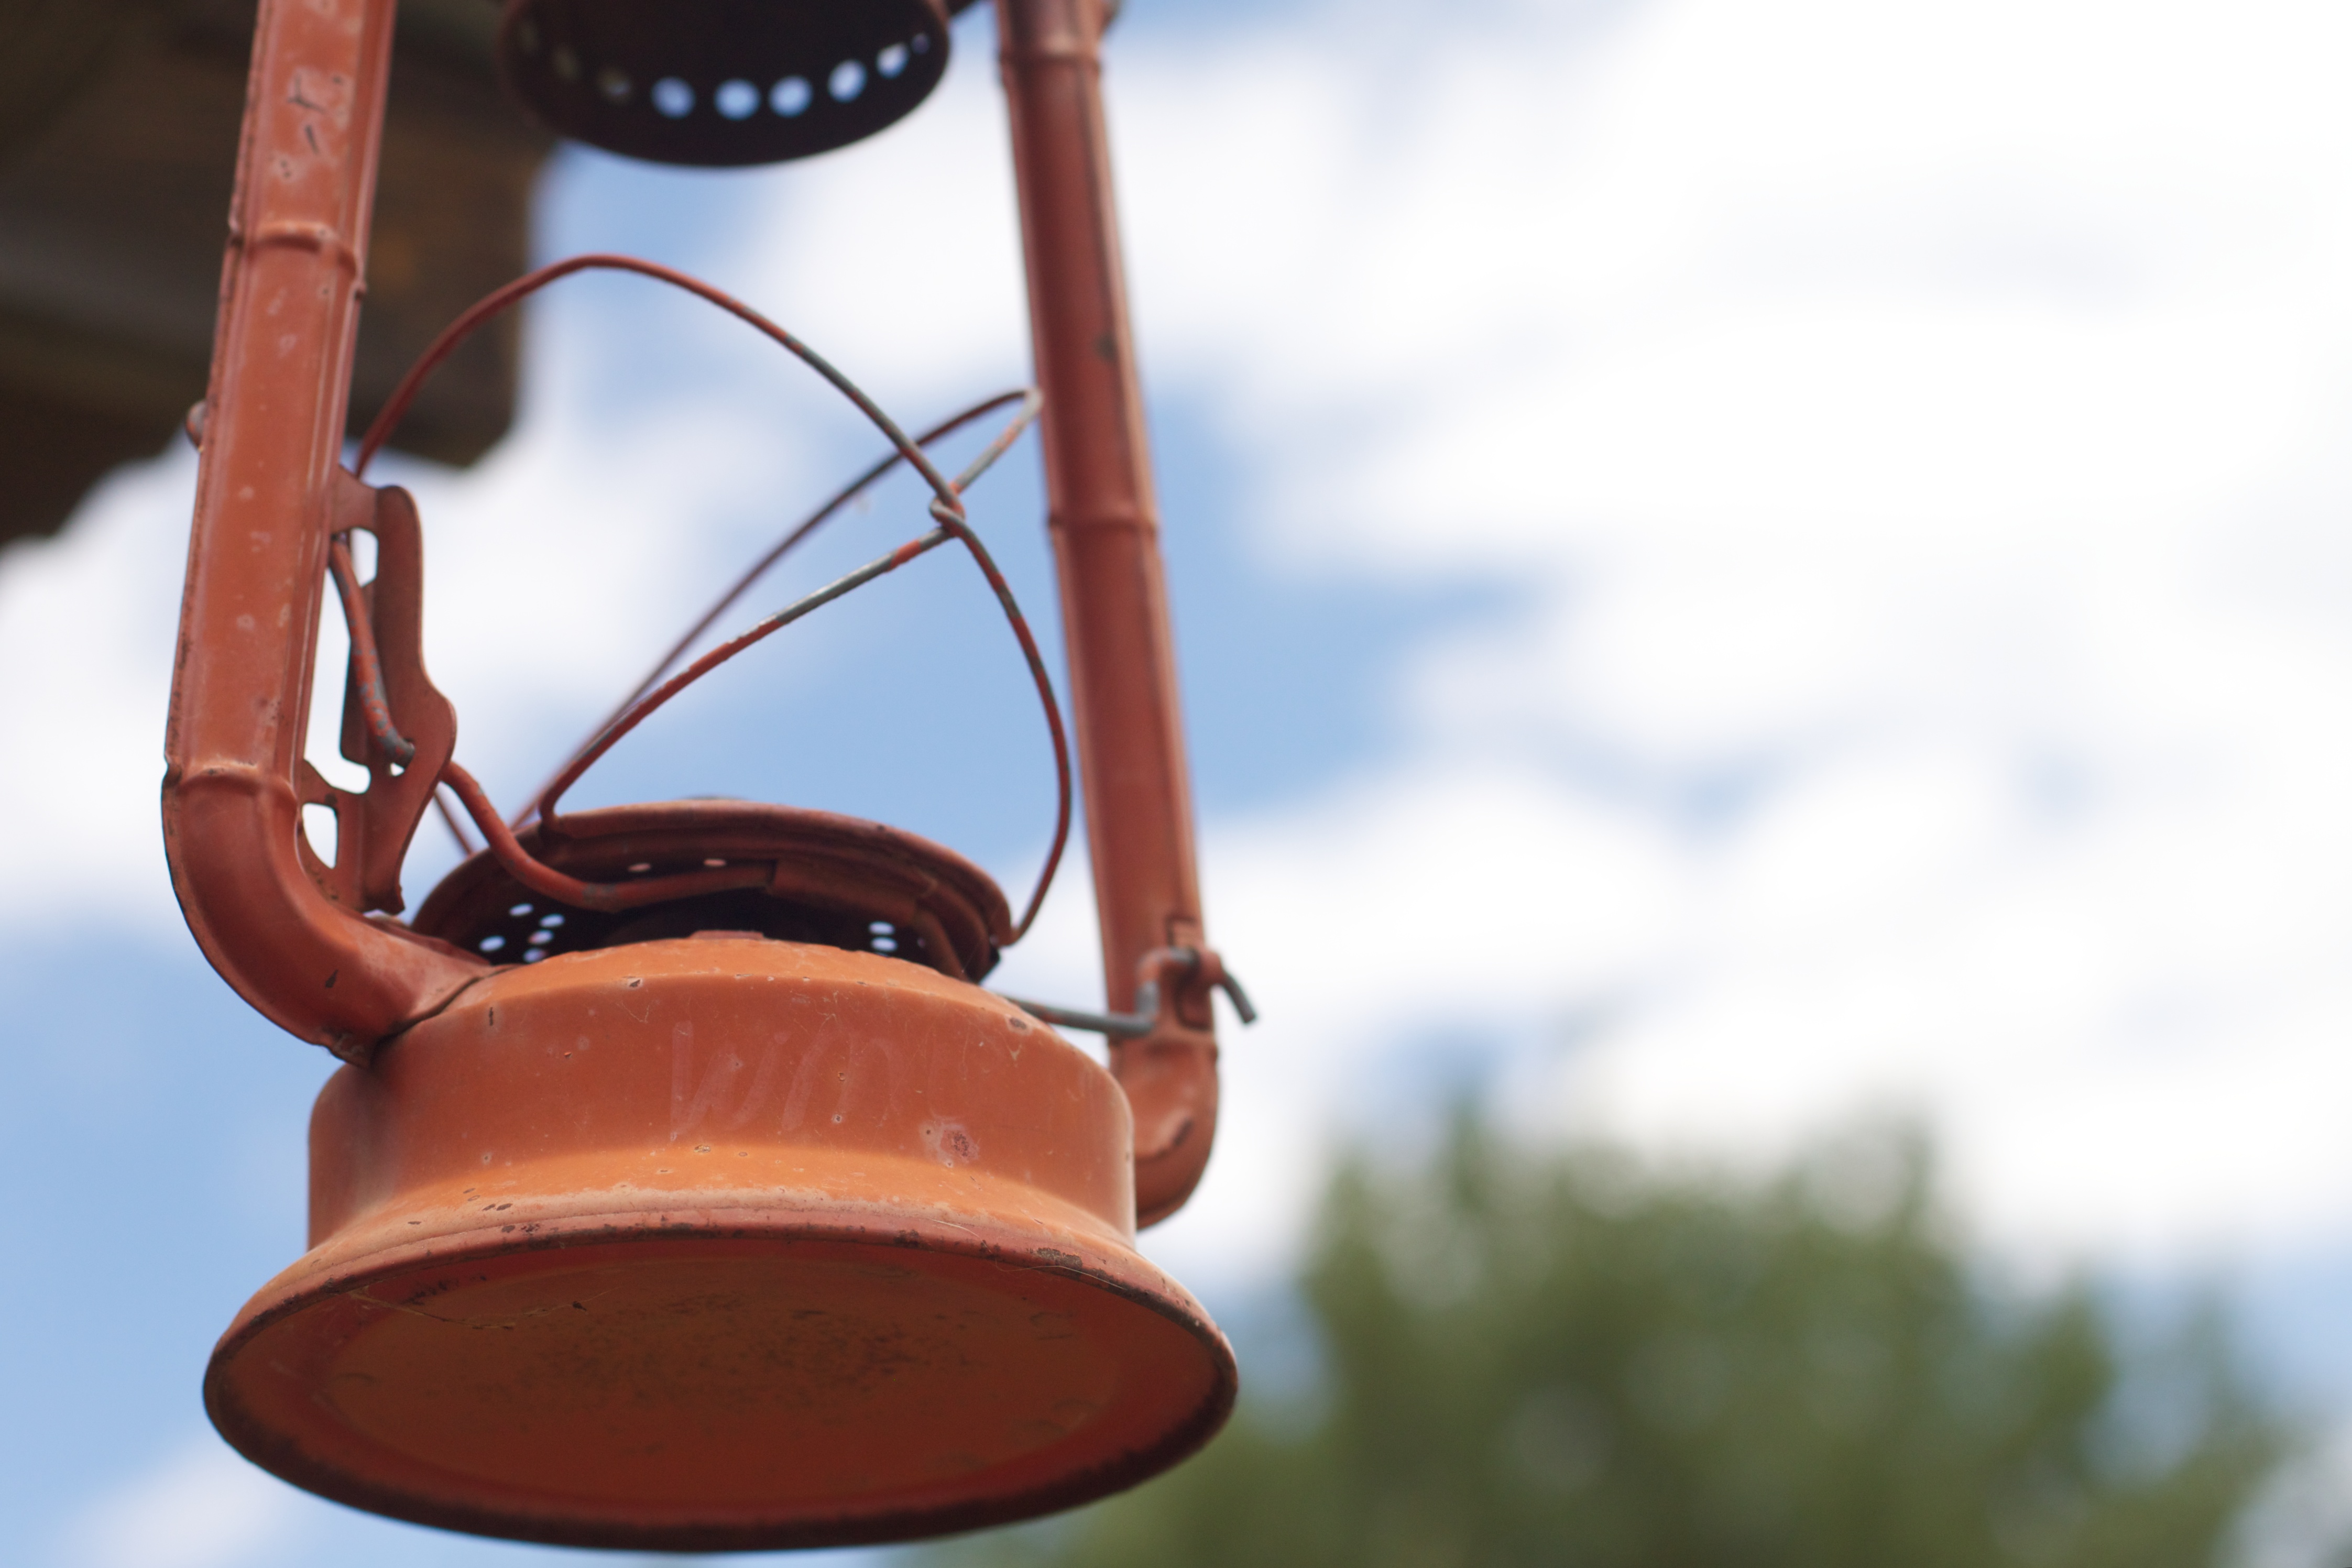
vehicle, lighting, product, man made object